Cyclone (pinball)

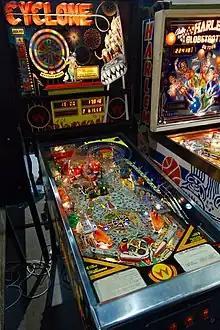
Cyclone

"Cyclone" was the second machine from Williams, after "Comet", depicting an amusement park. The game has no multiball, which is not typical for its era. The final game in the amusement park themed trilogy was "Hurricane" in 1991.